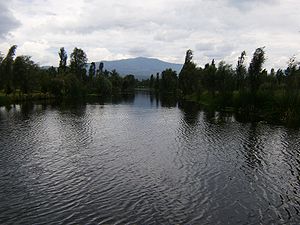
Xochimilco / Andre seværdigheder
Udsigt over en del af den økologiske park i Xochimilco
Xochimilco er en af de 16 kommuner indenfor Mexicos Føderale Distrikt, der er en del af Mexico City. Kommunens midte omfatter den tidligere selvstændige by, Xochimilco, som blev etableret på den sydlige bred af søen